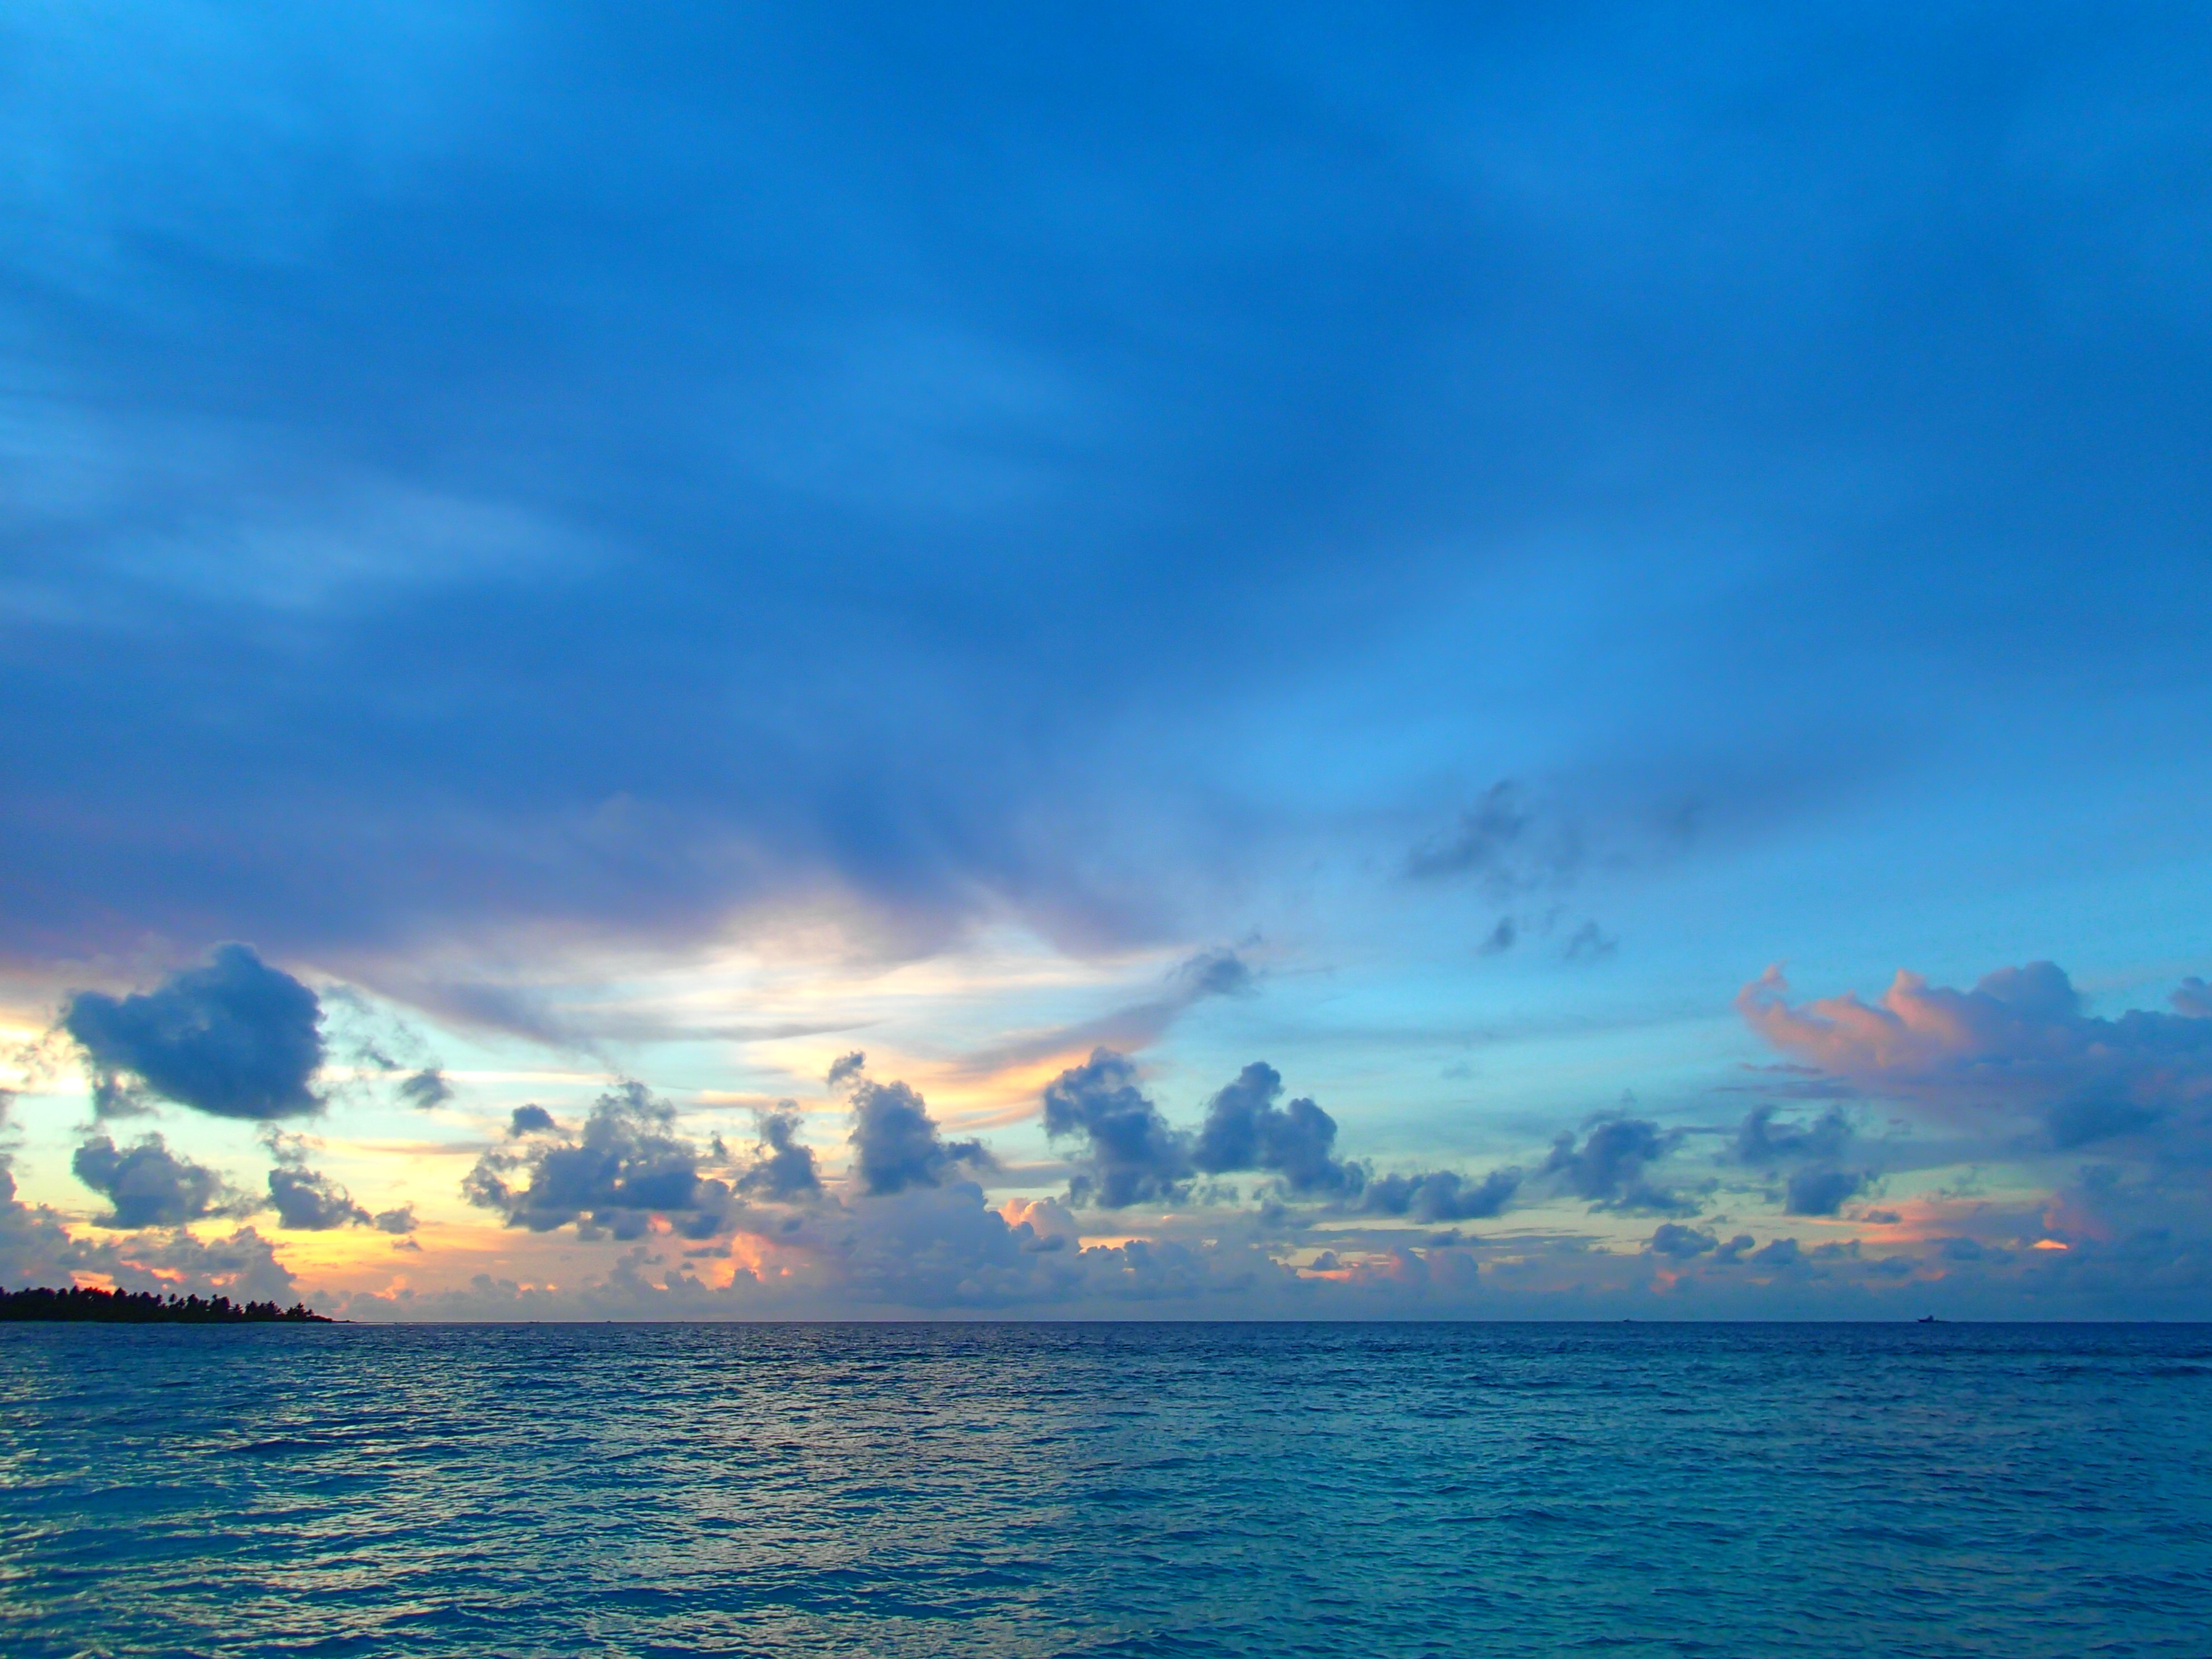
sea, coast, water, nature, ocean, horizon, cloud, sky, sunrise, sunset, dawn, dusk, evening, bay, blue, afterglow, meteorological phenomenon